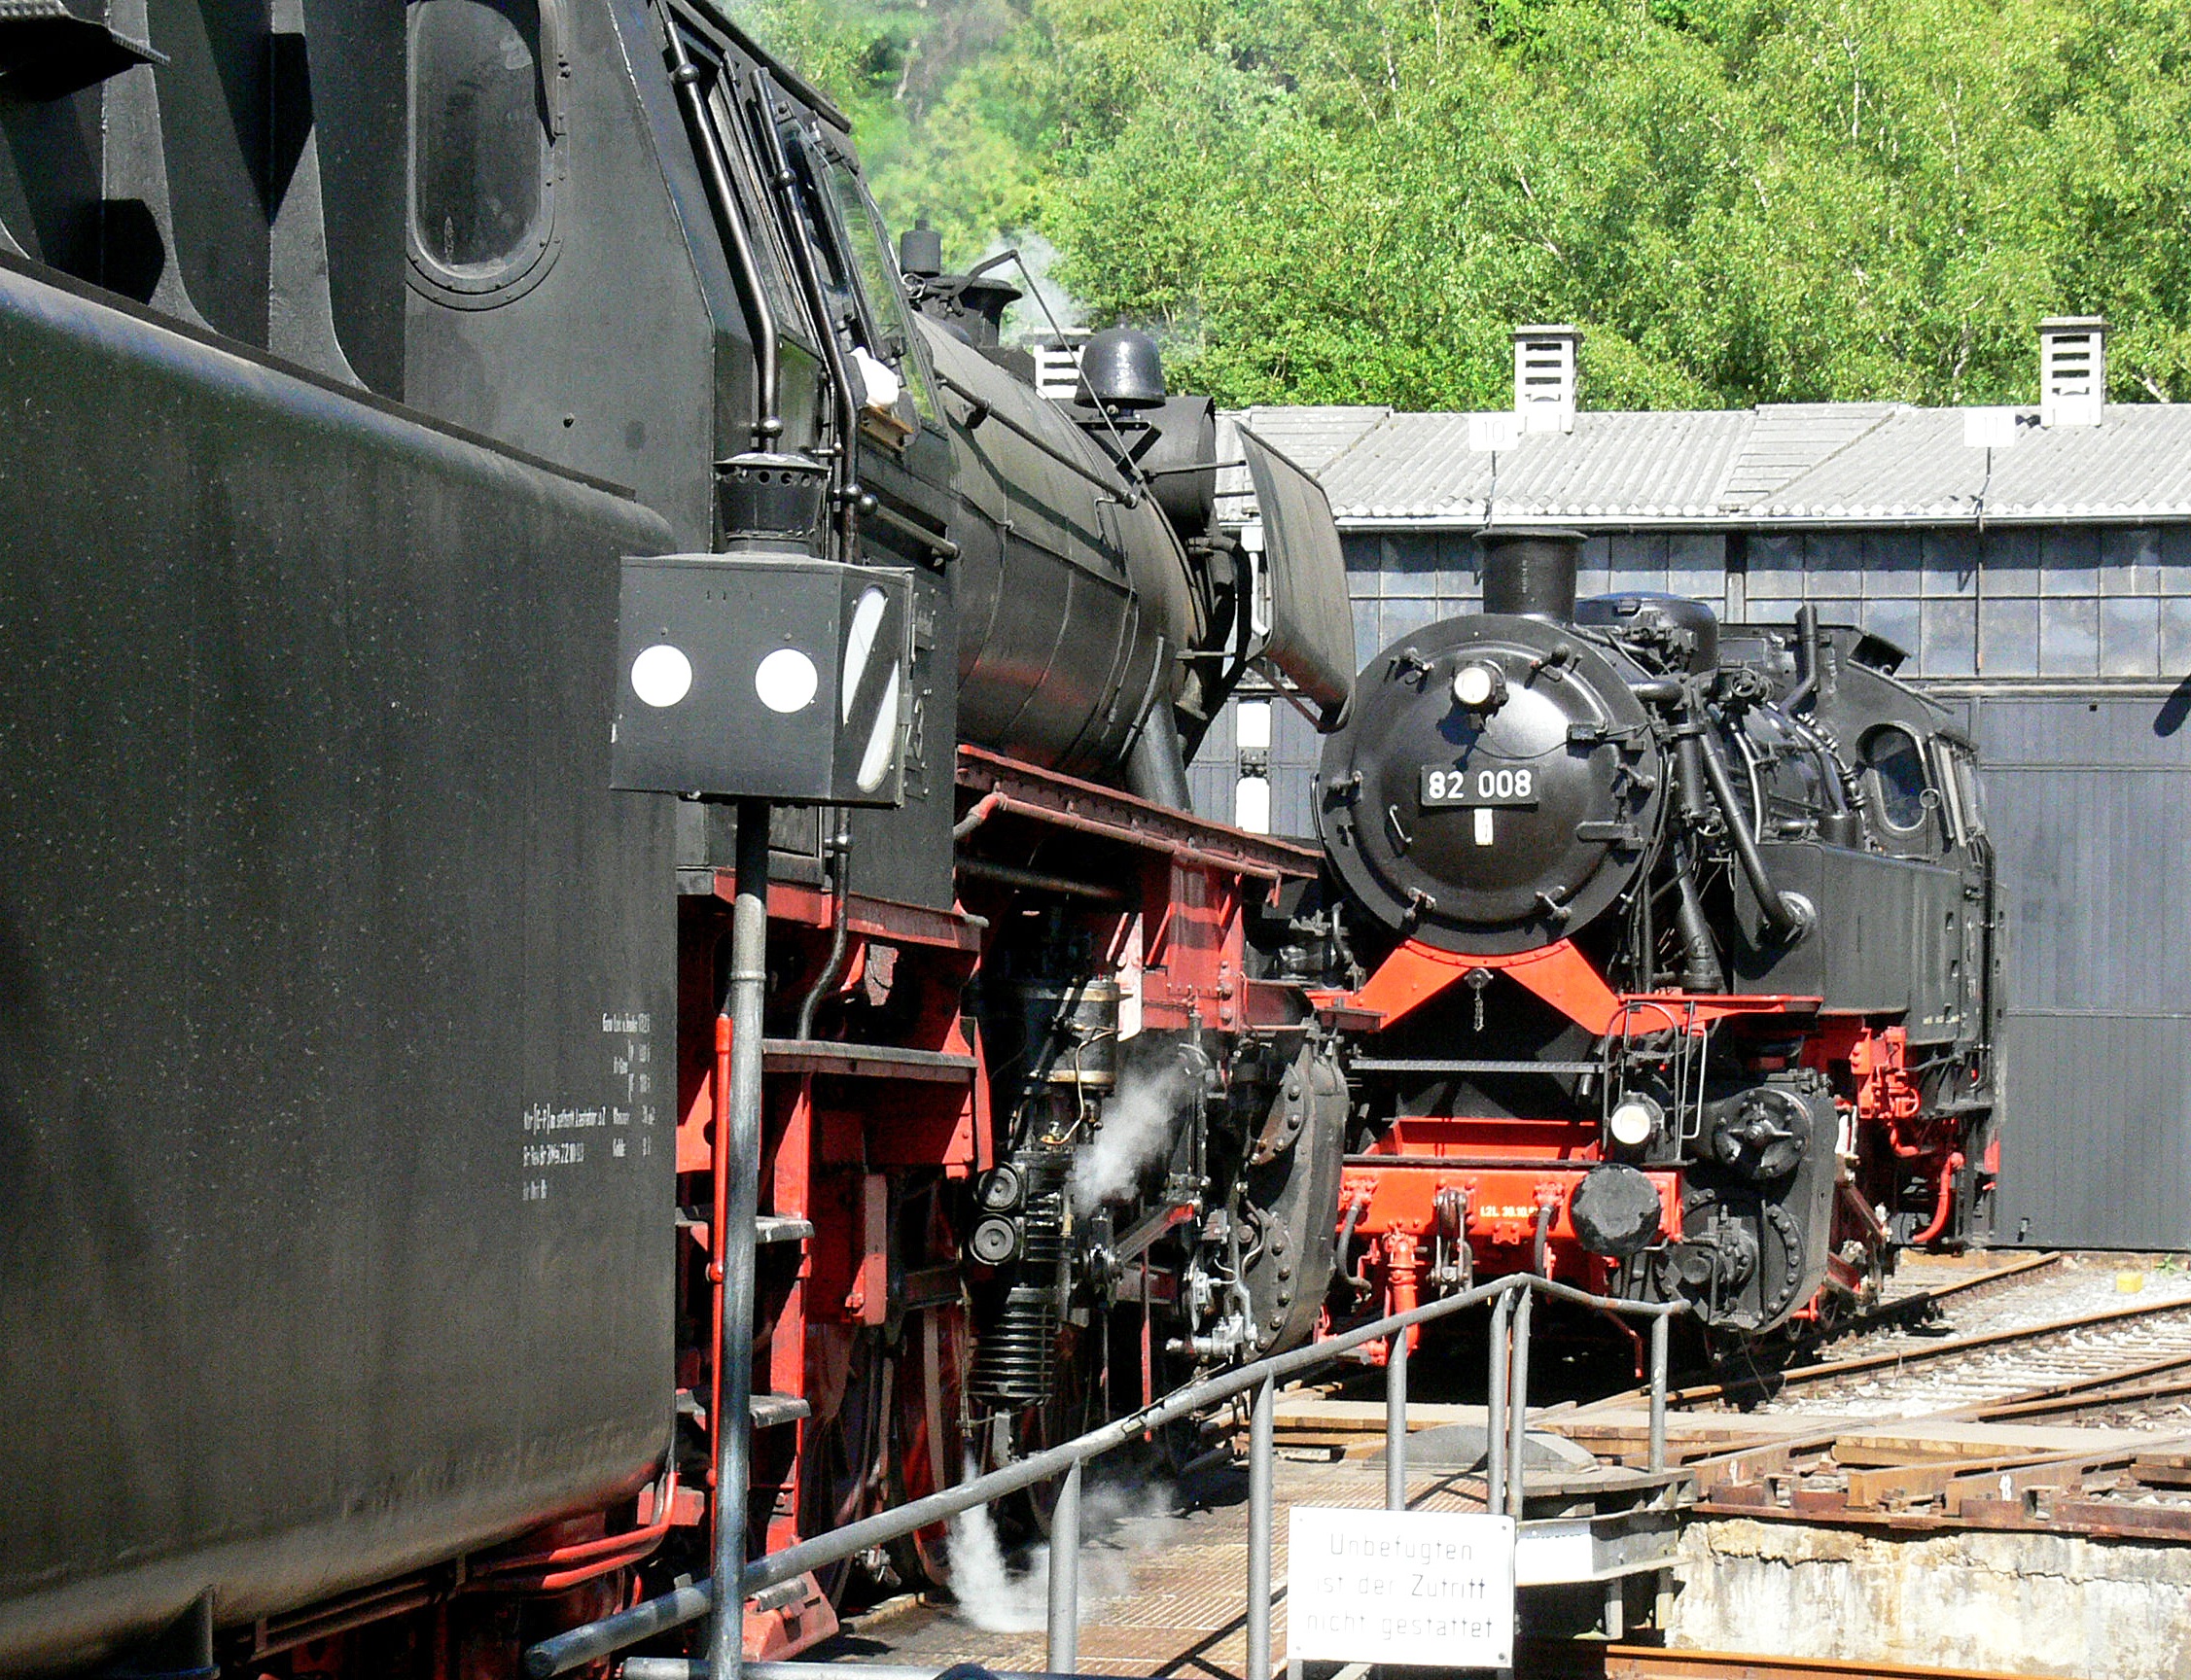
track, railway, antique, steam, train, transport, vehicle, museum, nostalgia, locomotive, engine, oldtimer, steam engine, hub, event, tradition, historically, presentation, rail transport, steam locomotive, dampflok meet, locomotive shed, dgeg, railway museum, bochum dahlhausen, br 23, br 82, new locomotives, museum day, bahnbetriebswerk, operational, land vehicle, rolling stock, automotive engine part, railroad car